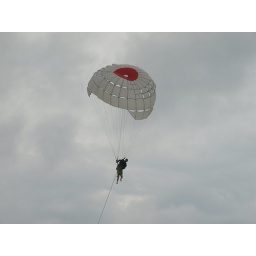
in phuket cool skies over cool green waters of indian ocean